Wentworth Park, Nova Scotia

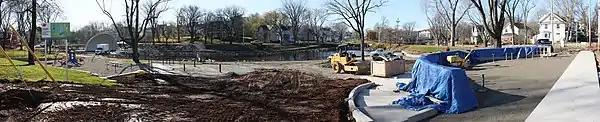
Wentworth Park construction - Revitalization Phase III - November 2009

Starting in July 2015, the Makin' Waves Festival takes place each summer with performers from across the country appearing at the Wentworth Park Kiwanis Bandshell in a family-friendly atmosphere each Thursday evening in July starting at 6pm. With free admission, an onsite playground, and close proximity to many local amenities, Makin’ Waves welcomes residents and guests of all ages.